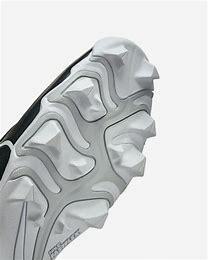
Brand: Nike
Model: Alpha Huarache 4 Keystone